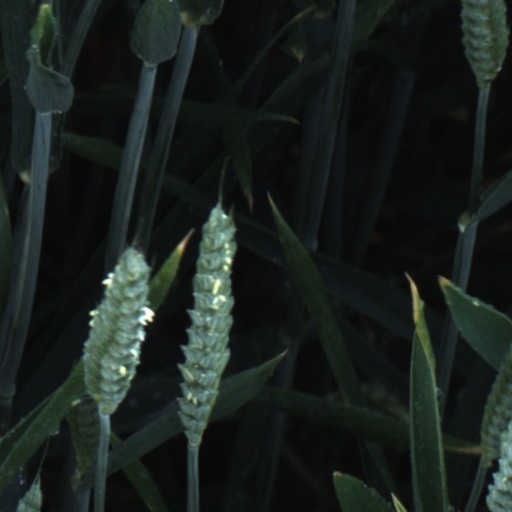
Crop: wheat